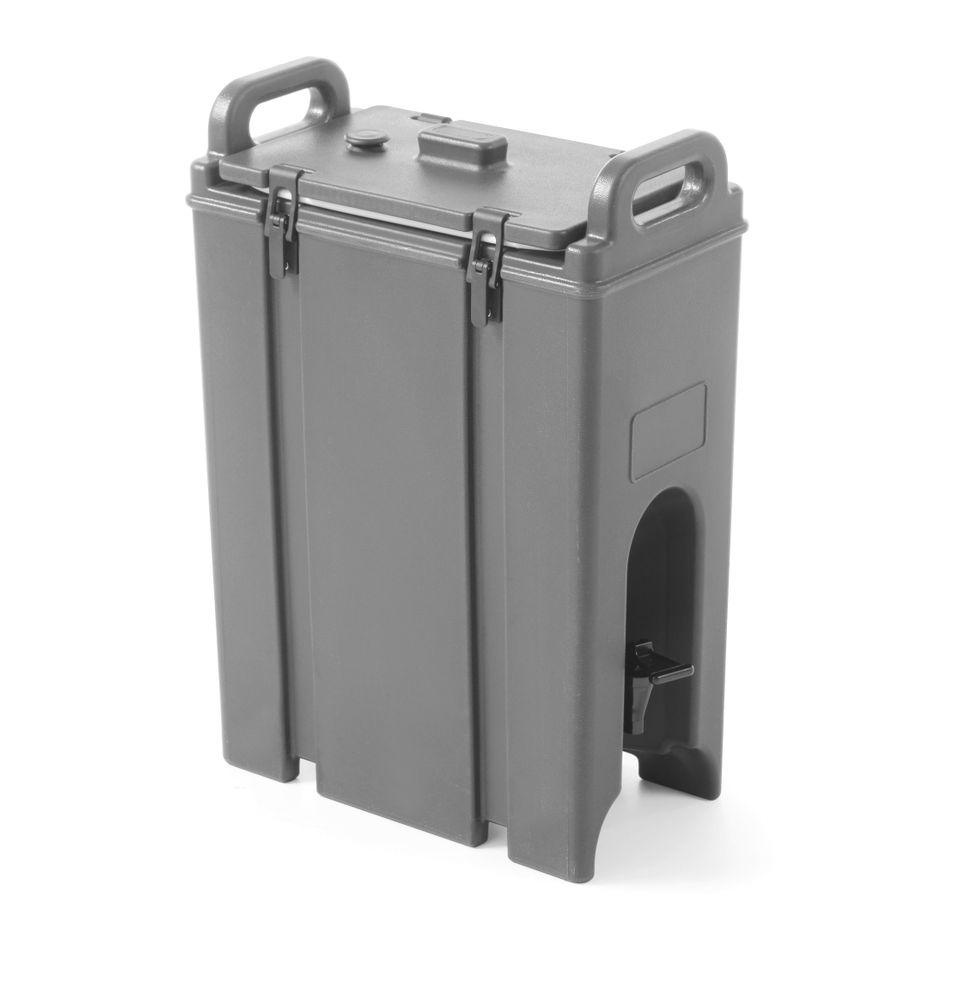
Conteneur isotherme à liquide avec robinet, HENDI, 18L, 230x420x(H)620mm
Conteneur isotherme à liquide avec robinet, HENDI, 18L, 230x420x(H)620mm Stockage et Transport Idéal pour les Boissons Le conteneur isotherme à liquide avec robinet, HENDI, 18L, 230x420x(H)620mm est parfait pour les professionnels de la restauration, des hôtels et des cafétérias qui cherchent à stocker, transporter et servir des boissons chaudes ou froides. Conçu en polyéthylène solide LDPE (basse densité), ce conteneur assure une robustesse et une durabilité exceptionnelles. Isolation et Facilité d'Utilisation Grâce à son isolation en mousse de polyuréthane de haute qualité, ce conteneur maintient la température de vos boissons pendant de longues heures. Les 4 agrafes robustes de 25 mm de largeur permettent d'ouvrir et de fermer le couvercle facilement et rapidement, assurant ainsi une utilisation pratique au quotidien. De plus, les poignées confortables facilitent le transport, même lorsqu'il est plein. Sécurité et Praticité Le robinet encastré situé à une distance de 95 mm du sol est protégé contre les dommages lors du transport. Cette caractéristique garantit une utilisation sécurisée et sans tracas. Le conteneur est également livré avec des étiquettes collantes pour identifier facilement les boissons, ce qui est essentiel pour une organisation optimale. Conception Robuste et Fonctionnelle Fabriqué pour résister aux chocs et impacts, le conteneur isotherme à liquide avec robinet, HENDI, 18L, 230x420x(H)620mm est conçu pour durer. Sa chambre arrondie avec rainures guide le liquide vers le robinet, assurant un écoulement fluide et sans éclaboussures. Le clapet de décompression permet d'ouvrir le couvercle plus facilement, ajoutant une touche de praticité supplémentaire à ce produit de qualité supérieure. Pourquoi Choisir ce Conteneur Isotherme ? Capacité de 18L : Idéal pour de grandes quantités de boissons. Polyéthylène LDPE : Matériau résistant et durable. Isolation en mousse de polyuréthane : Maintien optimal de la température. Robinet encastré : Protégé contre les dégâts. Poignées confortables : Facilité de transport. Étiquettes collantes : Identification facile des boissons. Conception robuste : Résistant aux chocs et impacts. En choisissant le conteneur isotherme à liquide avec robinet, HENDI, 18L, 230x420x(H)620mm , vous optez pour un équipement de haute qualité, conçu pour répondre aux exigences des professionnels de la restauration. Ne manquez pas cette opportunité d'améliorer votre service de boissons et d'assurer la satisfaction de vos clients. Commandez dès maintenant et bénéficiez d'un produit fiable et performant !
Brand: HENDI
Category: Business & Industrial > Food Service > Hot Dog Rollers